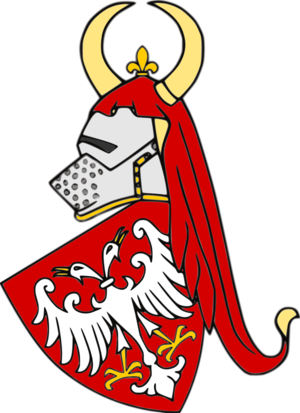
Lazar Hrebeljanović ou Lazare de Serbie, est un souverain serbe de la dynastie des Lazarević. Tué lors de la bataille de Kosovo Polje, il est vénéré comme un saint martyr par l'Église orthodoxe et fêté le 15 juin.